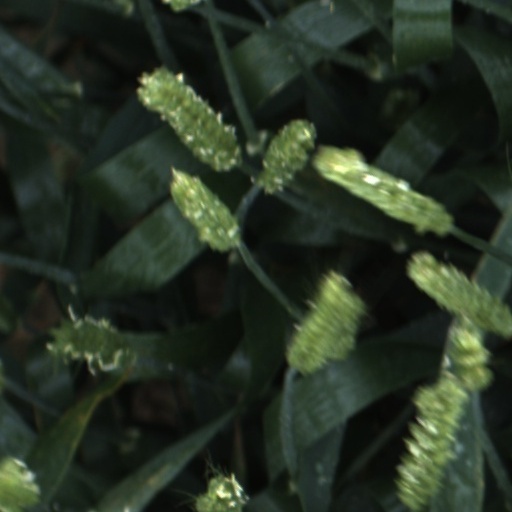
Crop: wheat